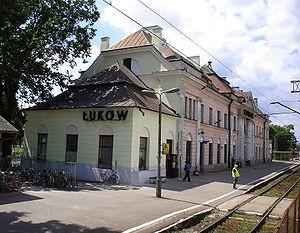
Łuków est une ville de la voïvodie de Lublin, dans l'est de la Pologne.